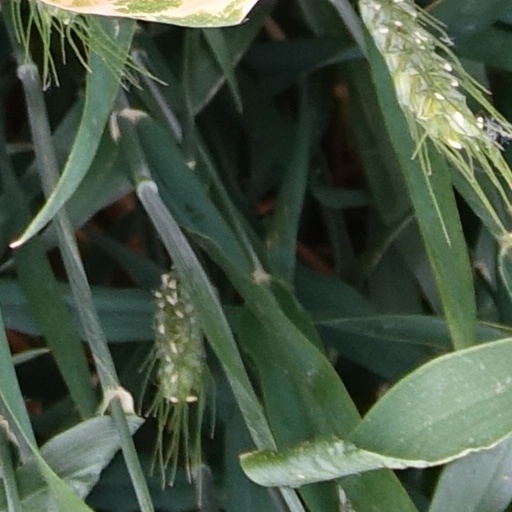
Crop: wheat